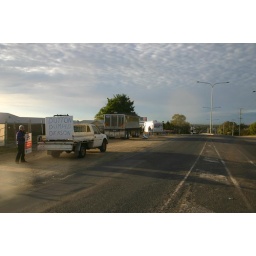
It's clear this person is unhappy with Mr Dutton judging by their sign, which reads: &amp;quot;Dutton Dumped Dickson&amp;quot;